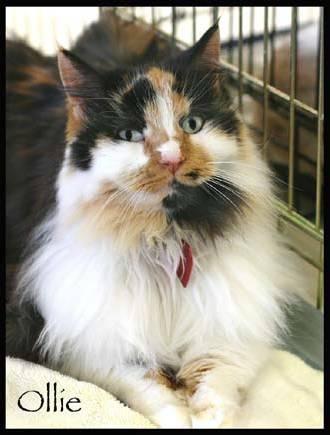
cat